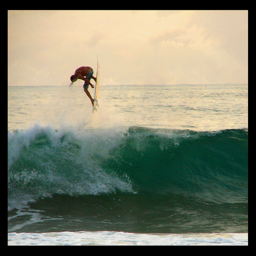
A man flying through the air while riding a wave in the ocean.
A surfer in the air above a large wave.
Surfer airborne on his board on the top of a wave.
A surfer airborne and vertical over ocean waves.
an image of a man riding ocean waves on a surfboard